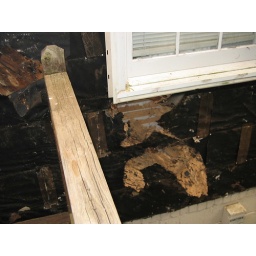
Rot in the wall of my beautiful sitting room :(